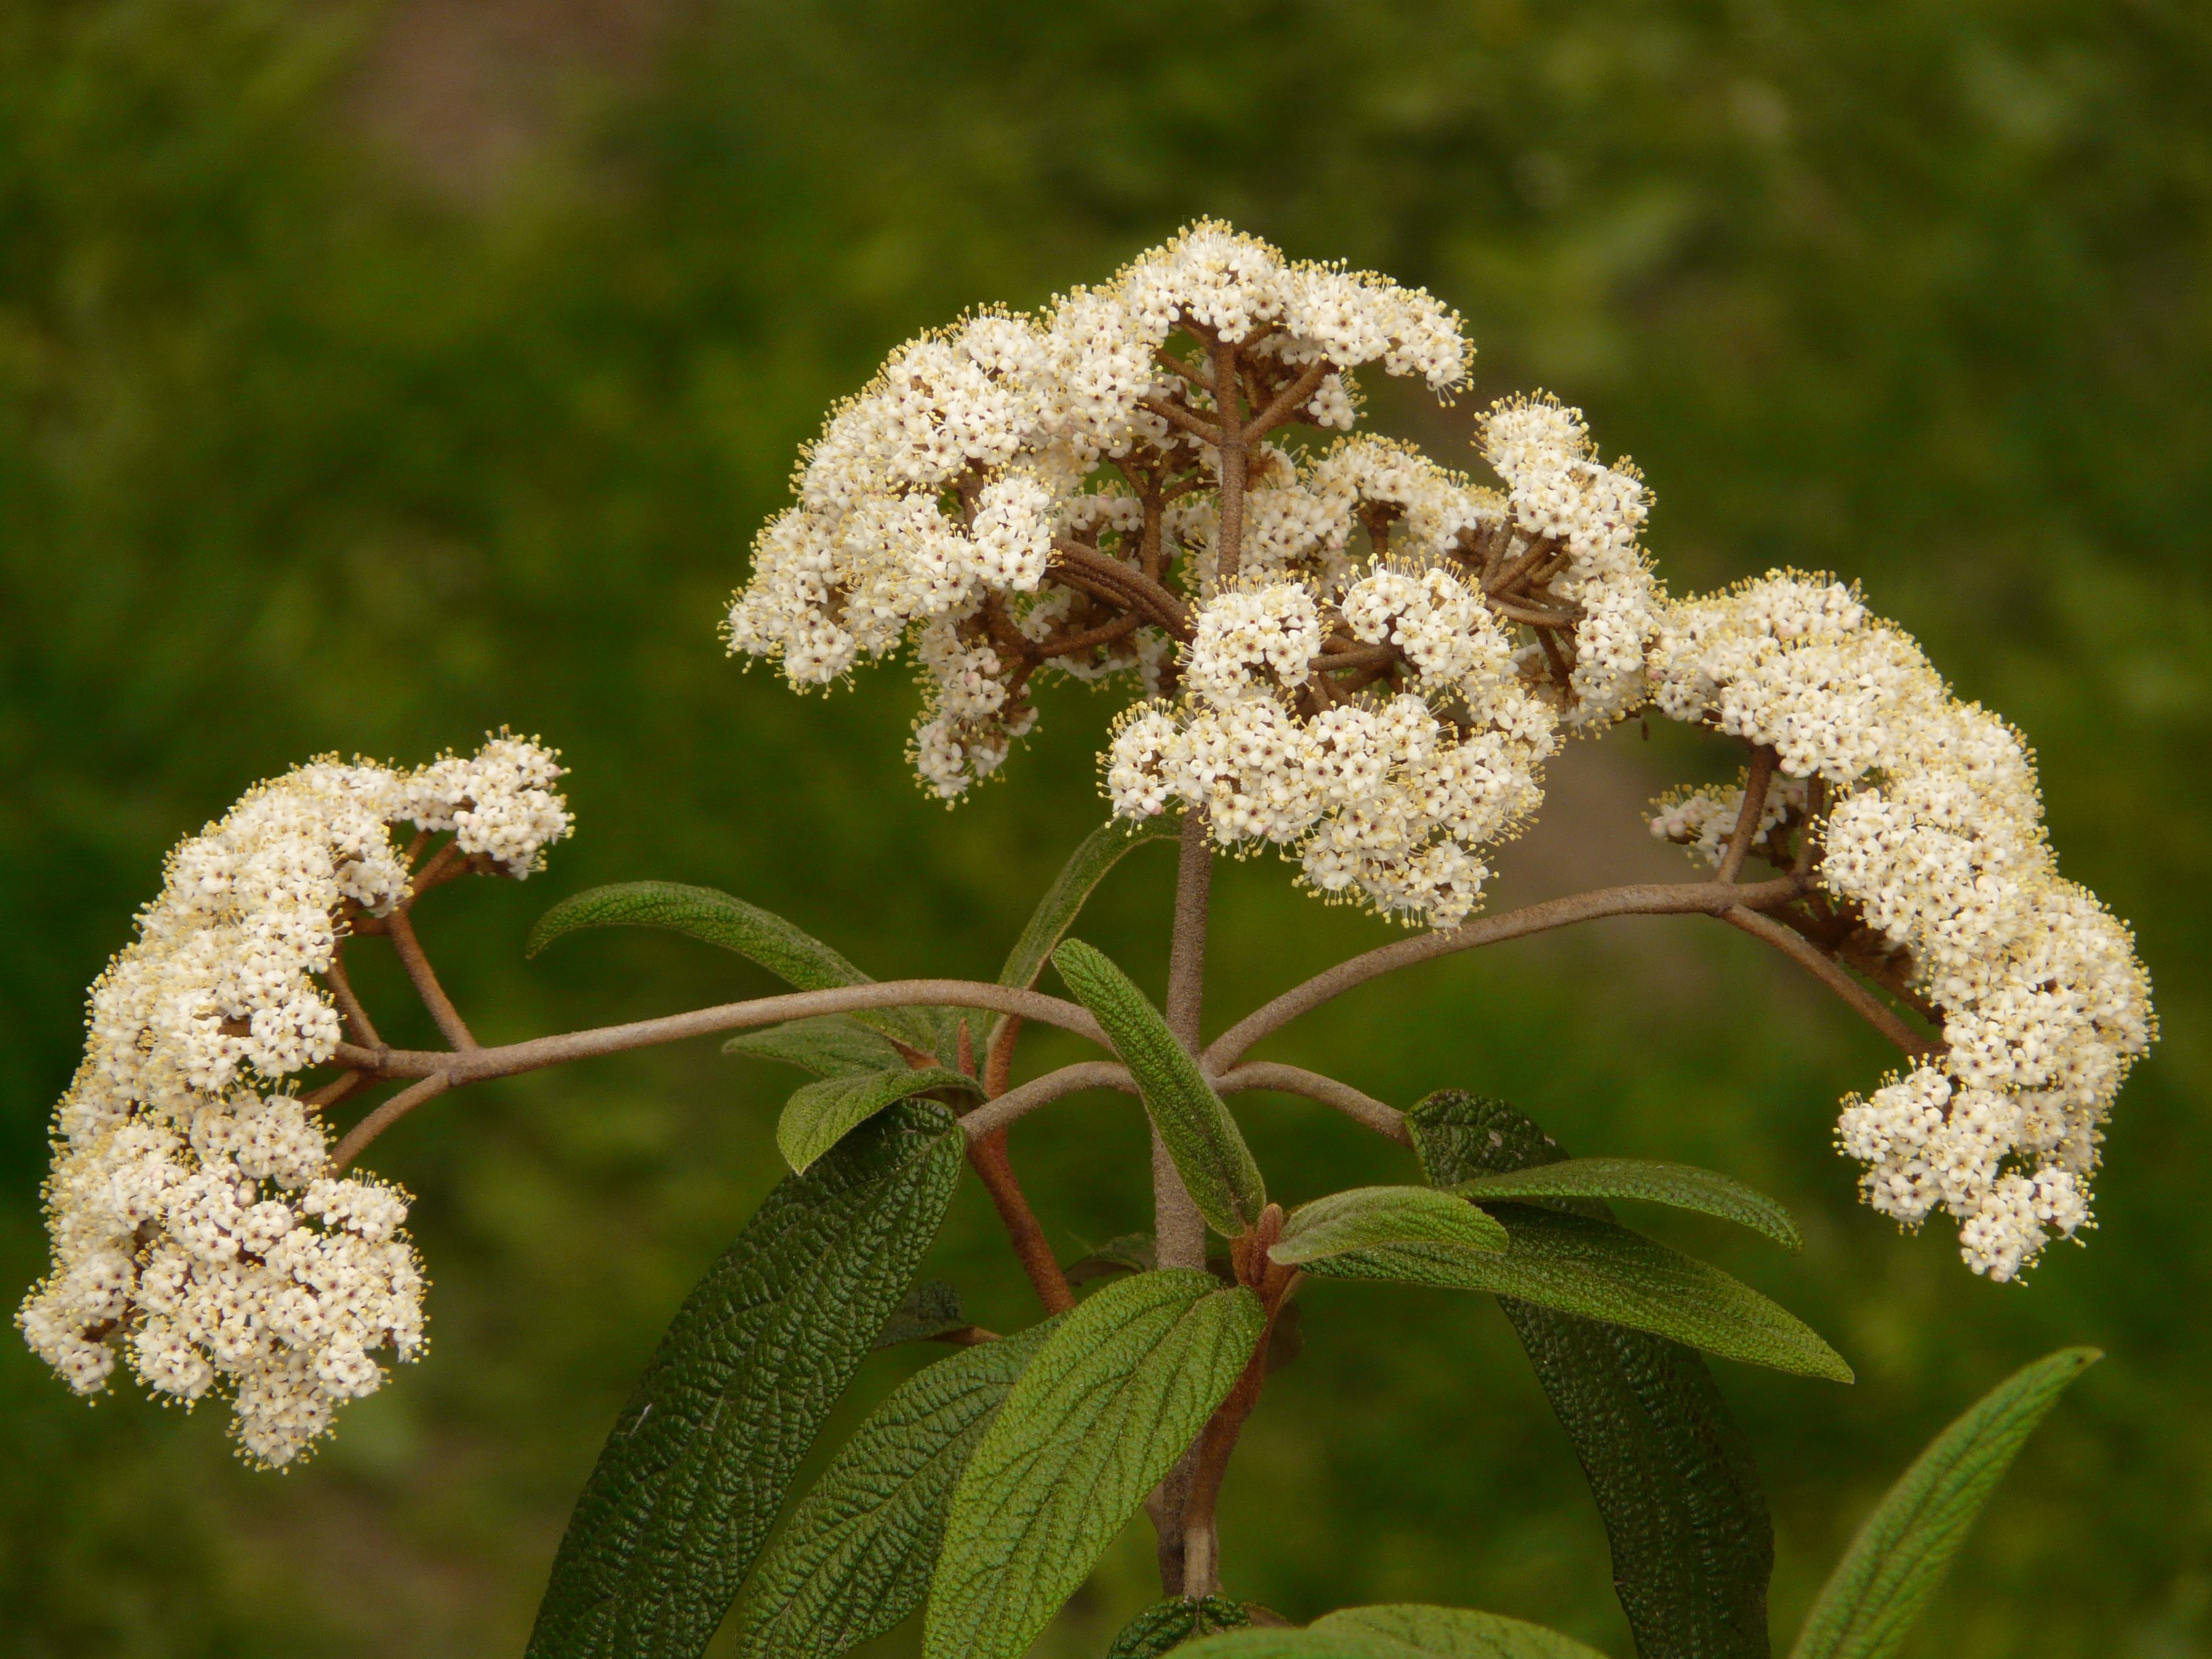
branch, blossom, plant, white, flower, bloom, bush, spring, herb, produce, macro, botany, close, flora, wildflower, shrub, viburnum, meadowsweet, yarrow, macro photography, flowering plant, snow ball, musky herb greenhouse, land plant, tongue snowball